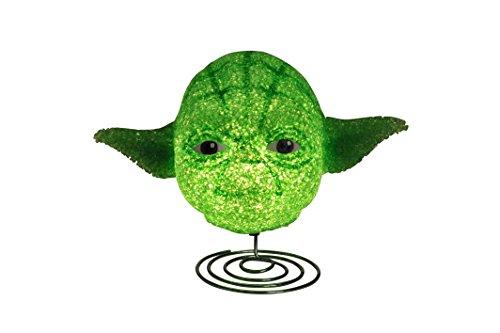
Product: Disney Star Wars Yoda Figural EVA Lamp
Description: Perfect for any Star Wars fan.
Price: $14.81
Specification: ProductDimensions:4x9x6.8inches|ItemWeight:11.2ounces|ShippingWeight:11.2ounces(Viewshippingratesandpolicies)|DomesticShipping:ItemcanbeshippedwithinU.S.|InternationalShipping:ThisitemcanbeshippedtoselectcountriesoutsideoftheU.S.LearnMore|ASIN:B017EPF9UE|Itemmodelnumber:NK330207|Manufacturerrecommendedage:36months-15years